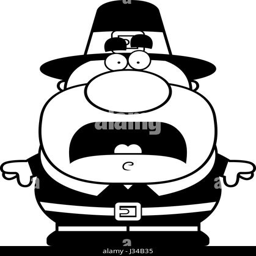
a cartoon illustration of a pilgrim looking scared